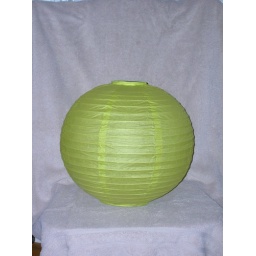
Light green rice paper lamp shade; about 12 in H, 42 in around